Roza Eskenazi

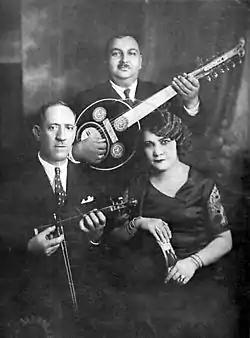
D. Semsis, A. Tomboulis, R. Eskenazi (Athens, 1932)

Before long, her career extended beyond the political boundaries of Greece to the Greek Diaspora. Together with Tomboulis, she traveled to Egypt, Albania, and Serbia, receiving a warm reception not only from the local Greek communities, but from the Turkish communities as well. Her music had a certain edginess to it, and one of her songs, Πρέζα όταν Πιείς ("When You Take Heroin"), was even censored by Greek dictator Ioannis Metaxas. As a result of his decisions, many other traditional Rebetiko artists were marginalized, though a new trend in the genre, led by Vassilis Tsitsanis, was gaining ground.